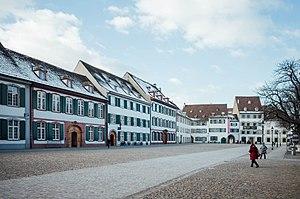
Bâle est une ville de Suisse. C'est la troisième ville la plus peuplée de Suisse après Zurich et Genève, et le chef-lieu du canton de Bâle-Ville. La commune de Bâle compte 177 654 habitants en 2019. Elle se situe dans le nord-ouest de la Suisse, où le Rhin se dirige vers le nord. Sur le plan politique, le gouvernement du canton est également l'organe exécutif de la ville de Bâle. Cette particularité existe depuis 1876.